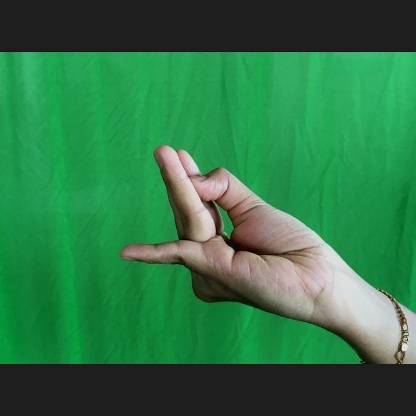
Mudra: Chaturam